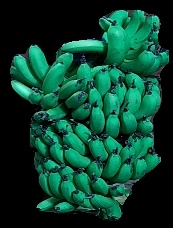
Variety: pachbale
Grade: grade3